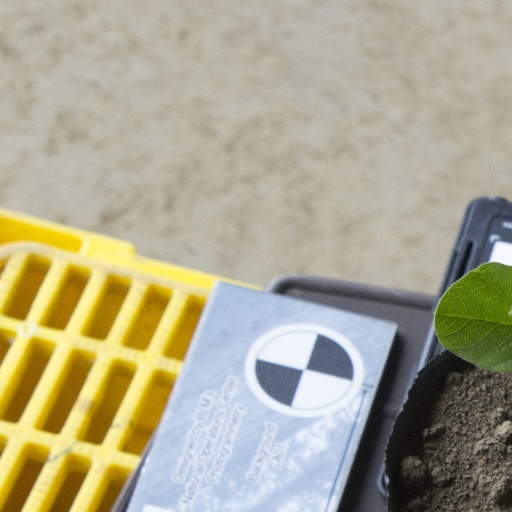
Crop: soybean